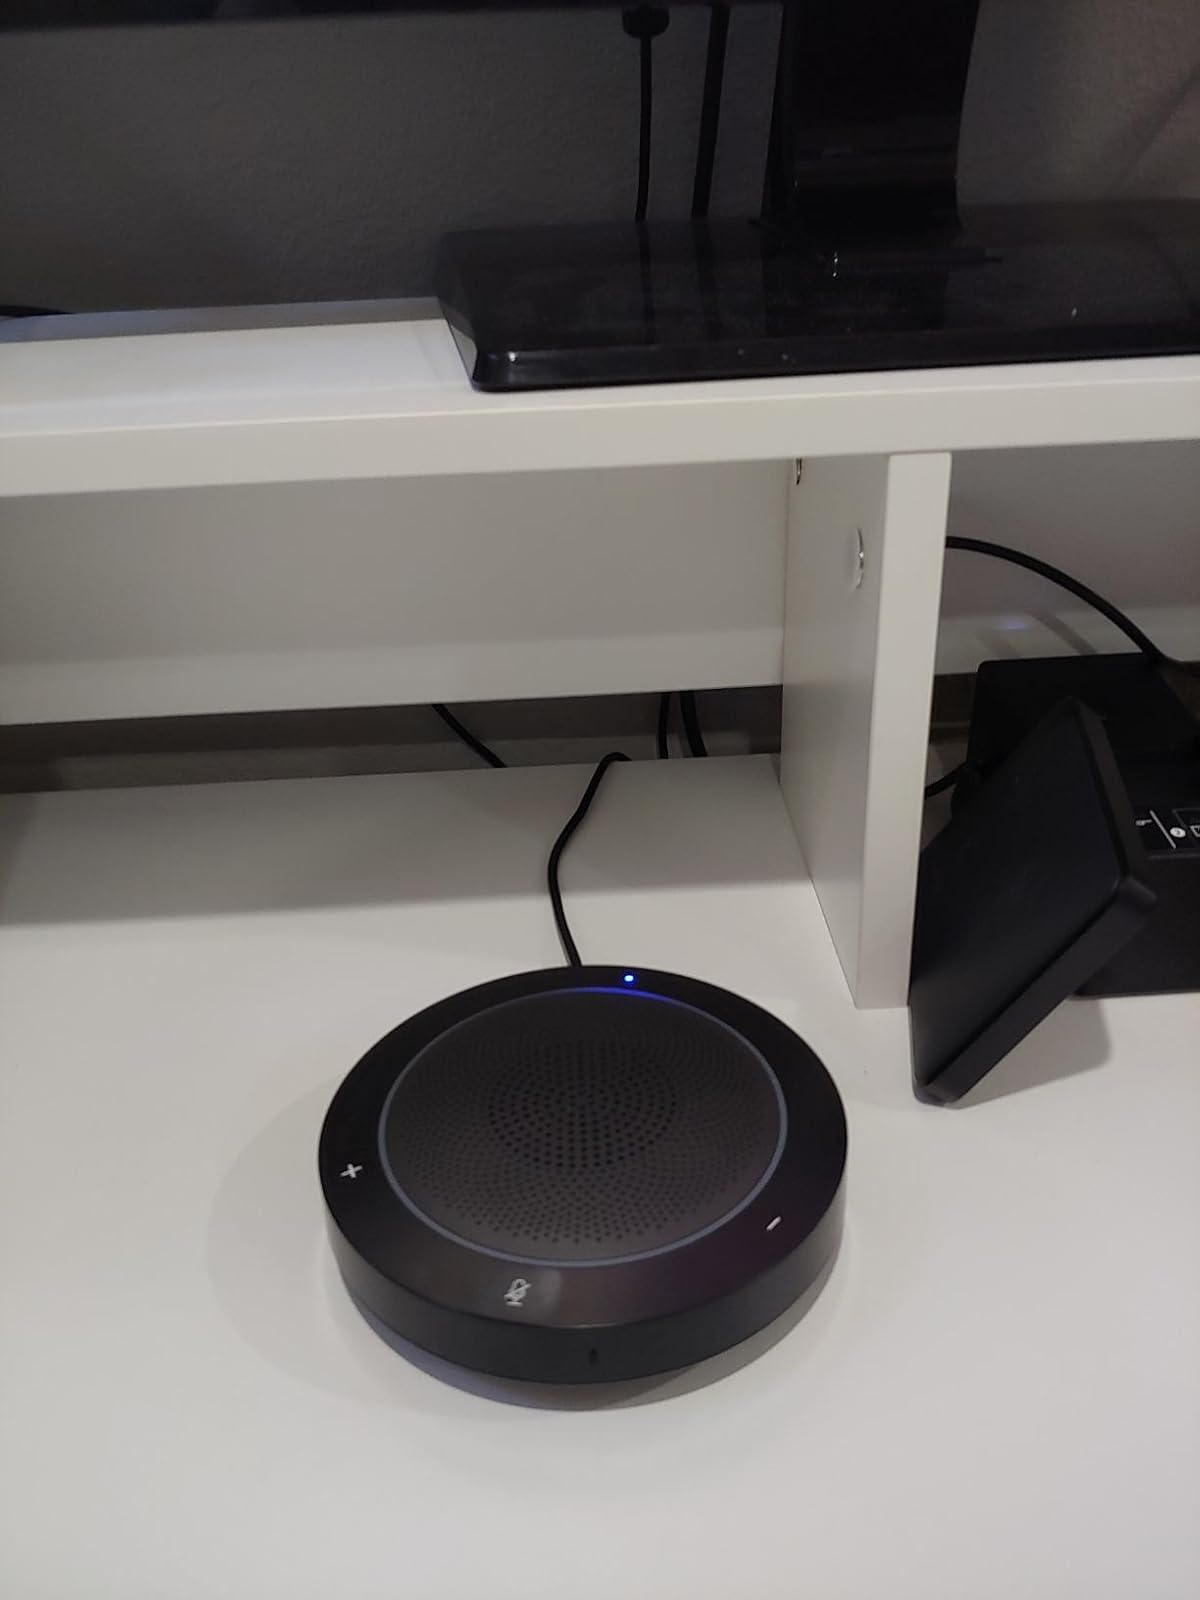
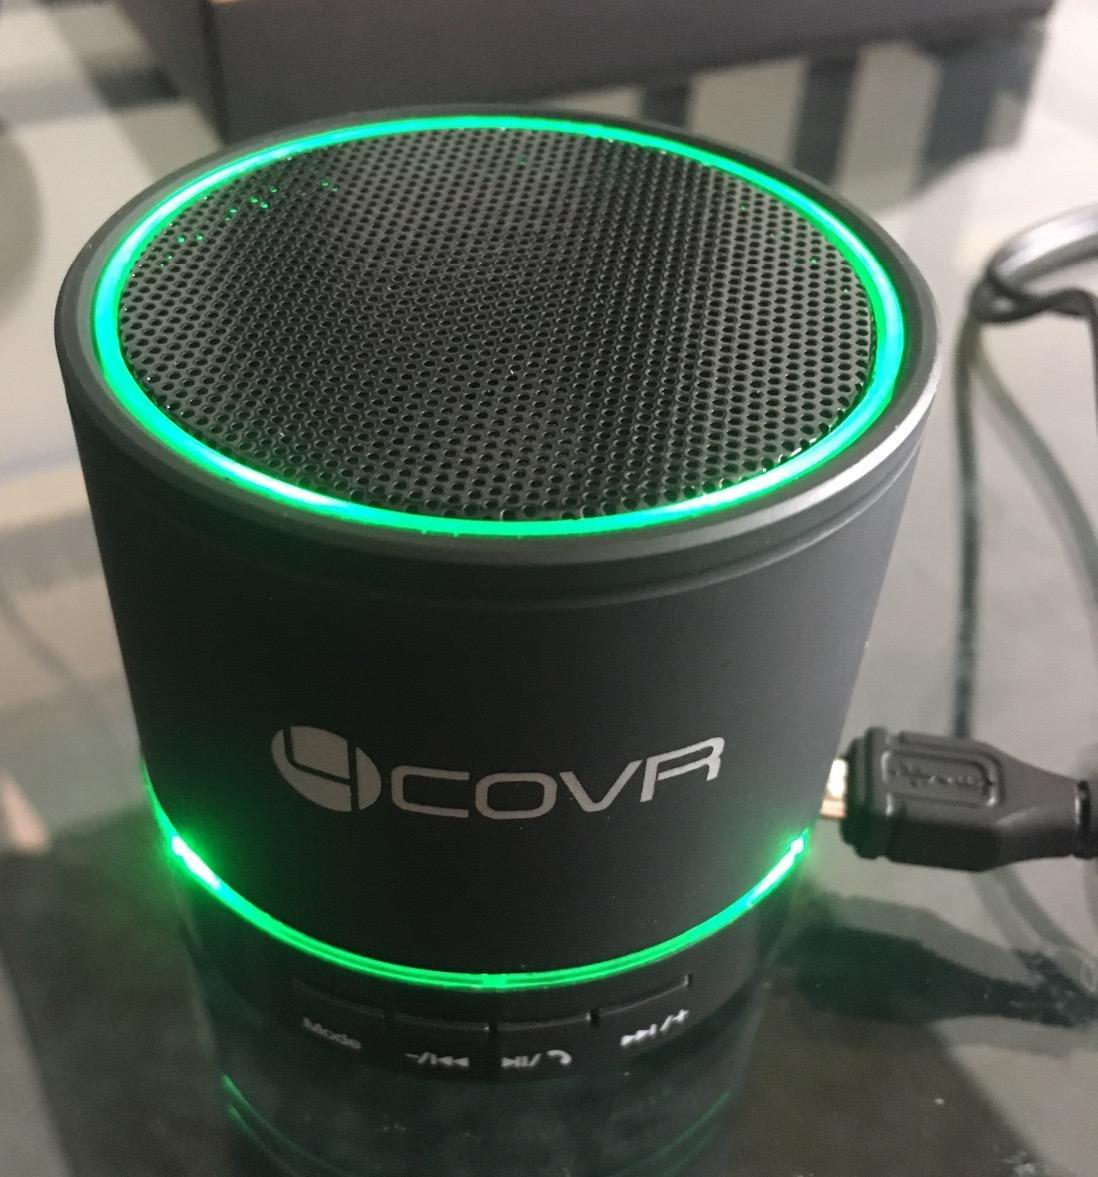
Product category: microphone
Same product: no